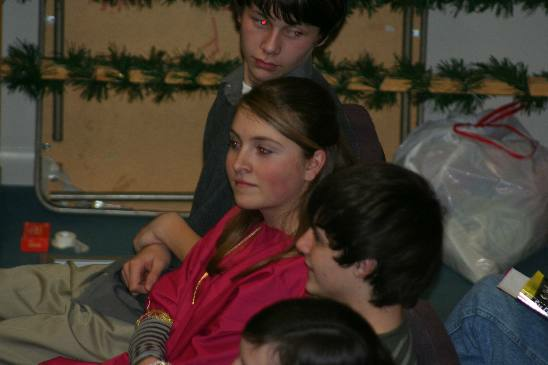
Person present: Yes